Luigi Embergher

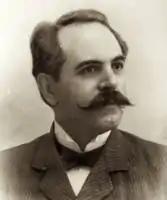
Antonio Luigi Embergher

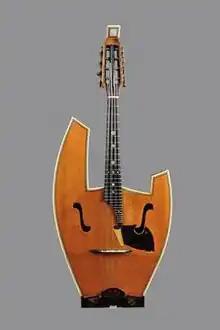
1925 Mandolin sold by the Vichy Enchères auction, described as Model 5A "Cubist". This model never became a success and this is the only known example. During the 1930s, Italy's fascists introduced the concept of Degenerate art, a movement that condemned Futurism. The political upheavals were enough that Embergher had to shut down most of his business, including that which made this work of modern art. Photo by Jacques Henri Bayle

Antonio Luigi Embergher (4 February 1856, in Arpino – 12 May 1943, in Rome) was an Italian luthier known for his high quality bowlback mandolins.